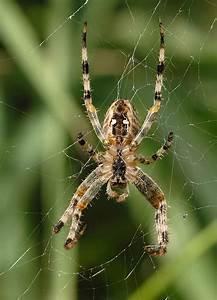
spider